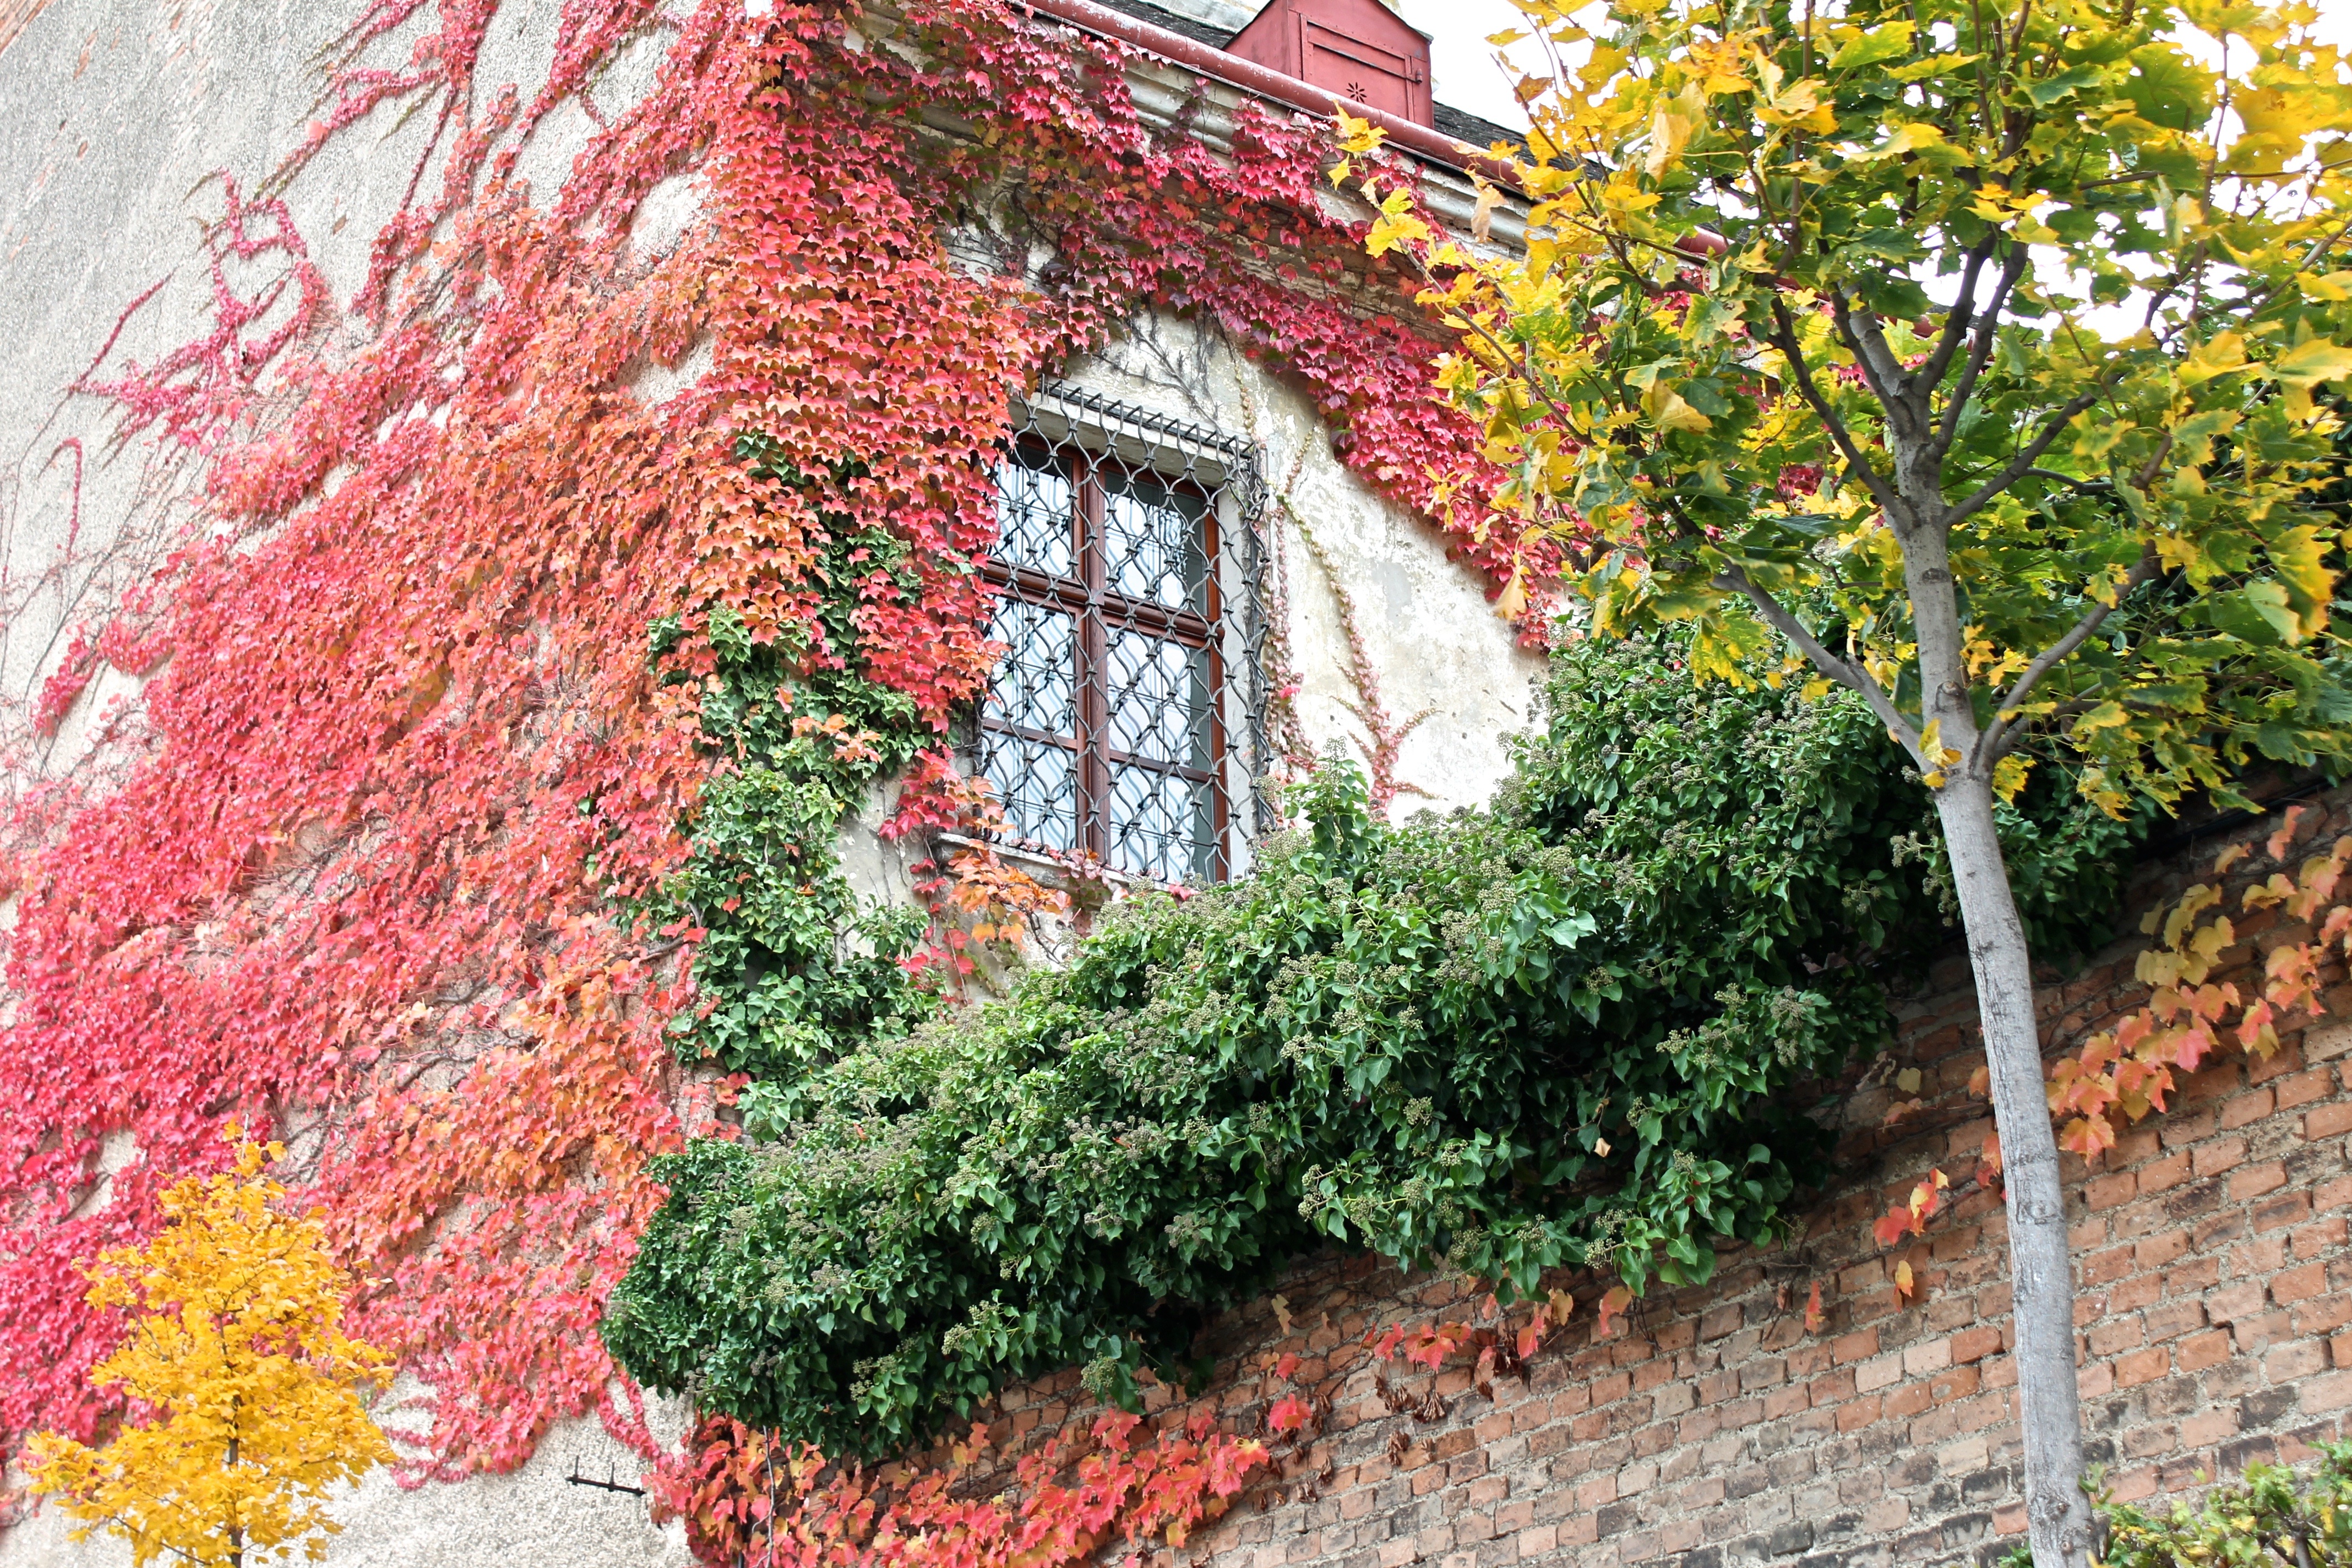
tree, plant, leaf, flower, autumn, botany, garden, flora, season, shrub, woody plant